Ivan Ljubičić

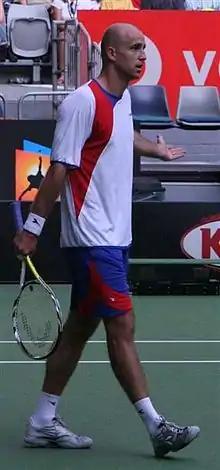
Ljubičić in his only 2007 Australian Open match, questioning a line call.

Ljubičić began his 2007 season with a victory at the $1 million Qatar ExxonMobil Open. En route to his victory, he defeated Andy Murray in the finals. In doing so, he became the race leader in the 2007 Indesit ATP Race. In this tournament, Ljubičić played his first competitive match with a Head racquet, after abandoning his previous racket sponsor, Babolat.